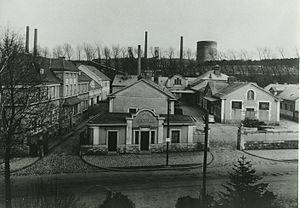
L'ancien abattoir d'Esch-sur-Alzette.
La Kulturfabrik est un centre culturel installé dans le sud du Grand-Duché de Luxembourg, au cœur de la Grande région, à Esch-sur-Alzette dans les bâtiments hérités du XIXᵉ siècle de l’ancien « abattoir municipal ! »